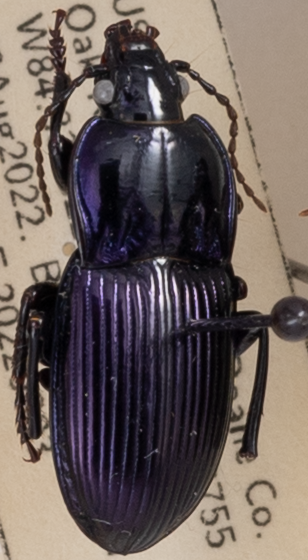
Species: Myas coracinus
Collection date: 2022-08-03
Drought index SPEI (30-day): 2.09
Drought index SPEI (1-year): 0.9
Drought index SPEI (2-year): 0.47